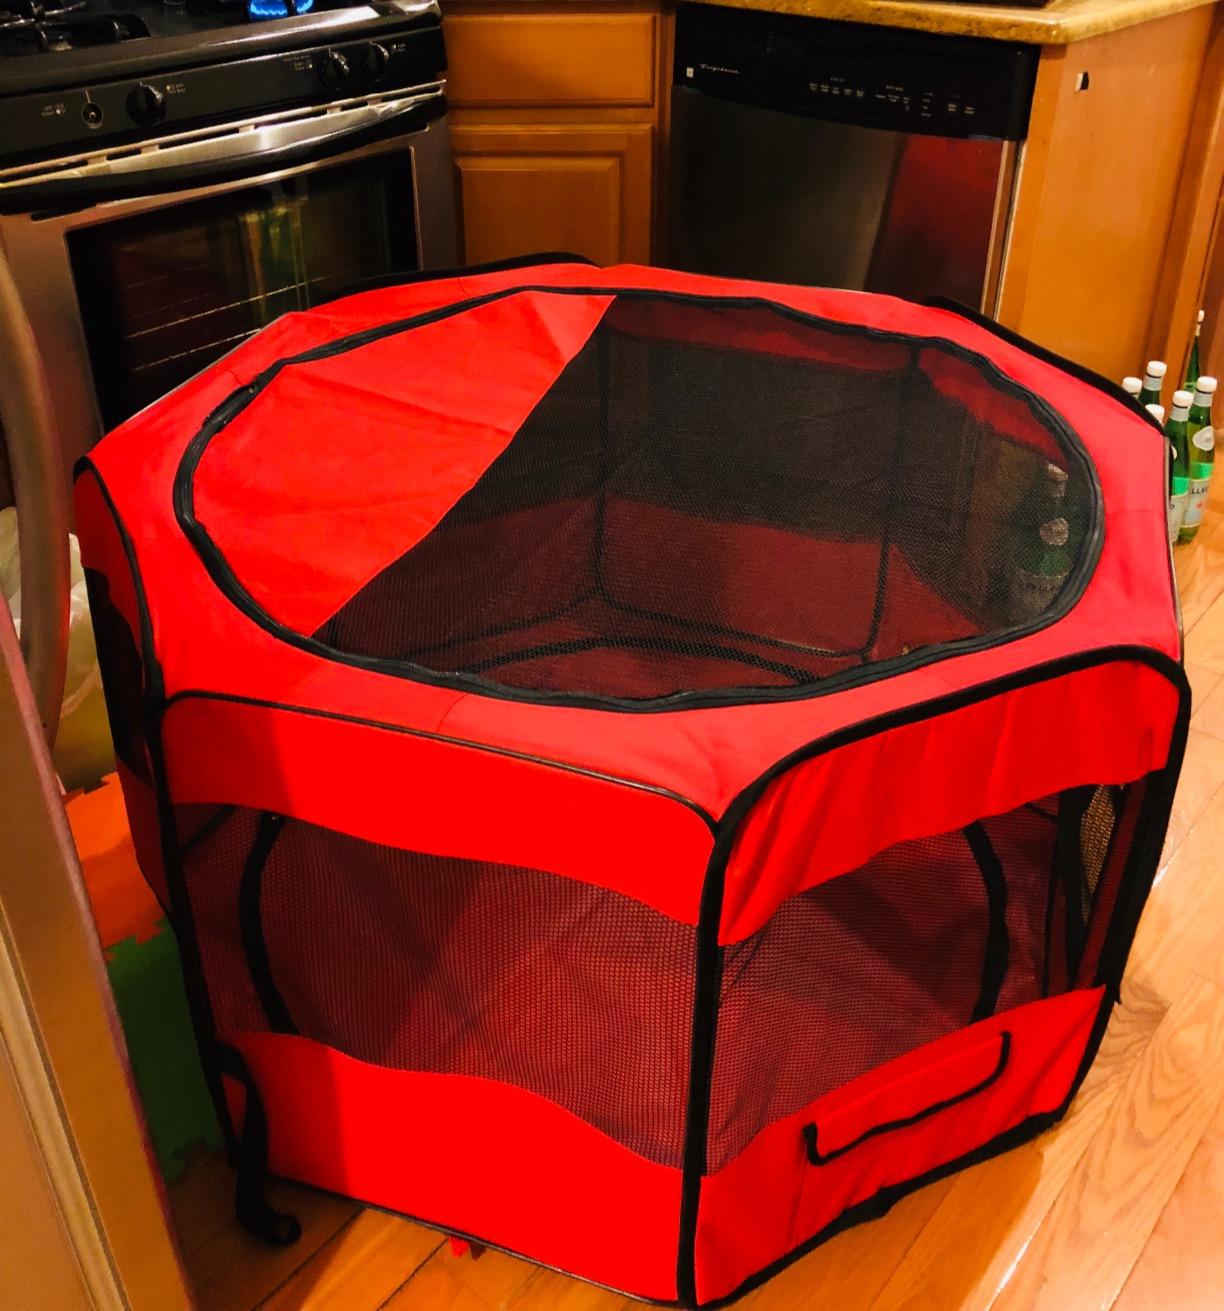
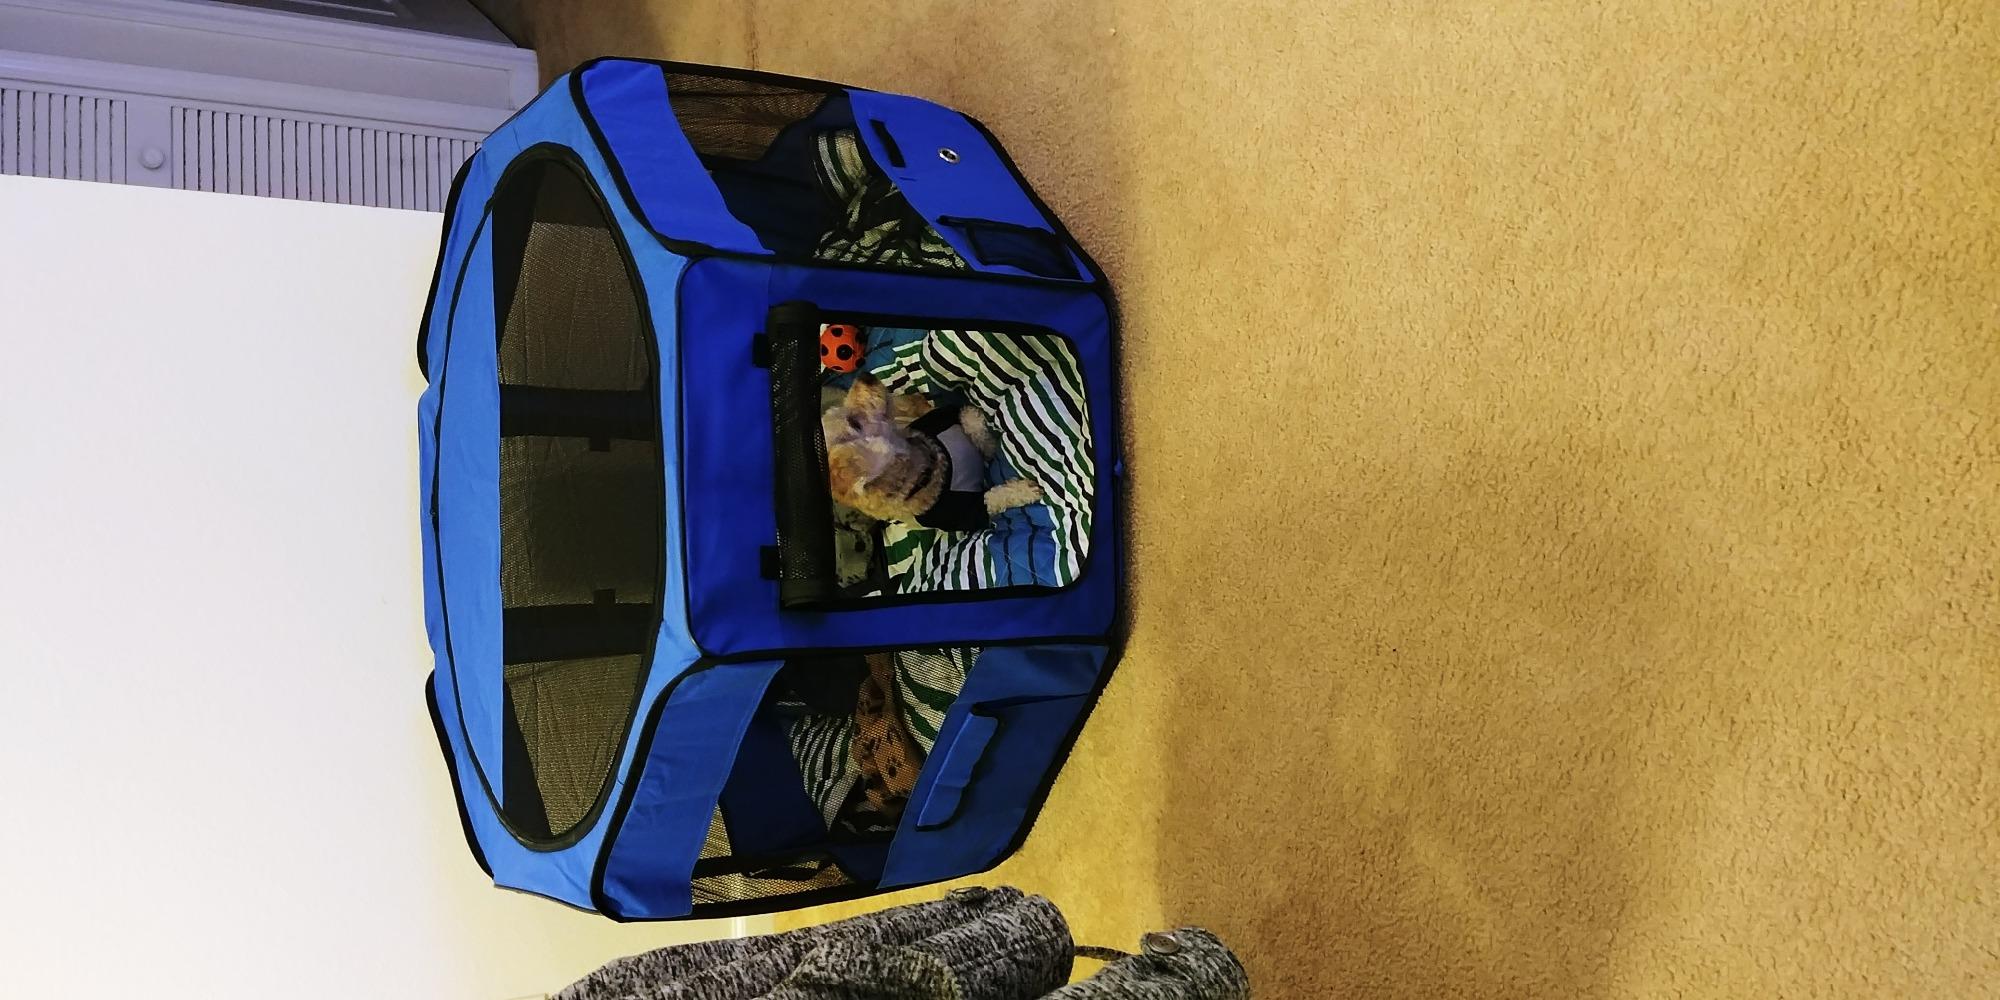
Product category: items_kennel
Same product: no